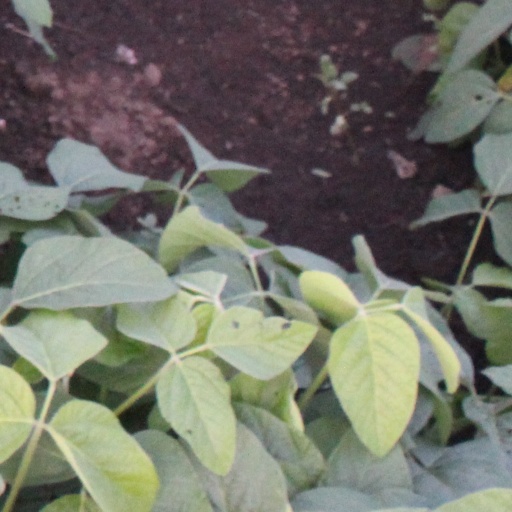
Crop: soybean